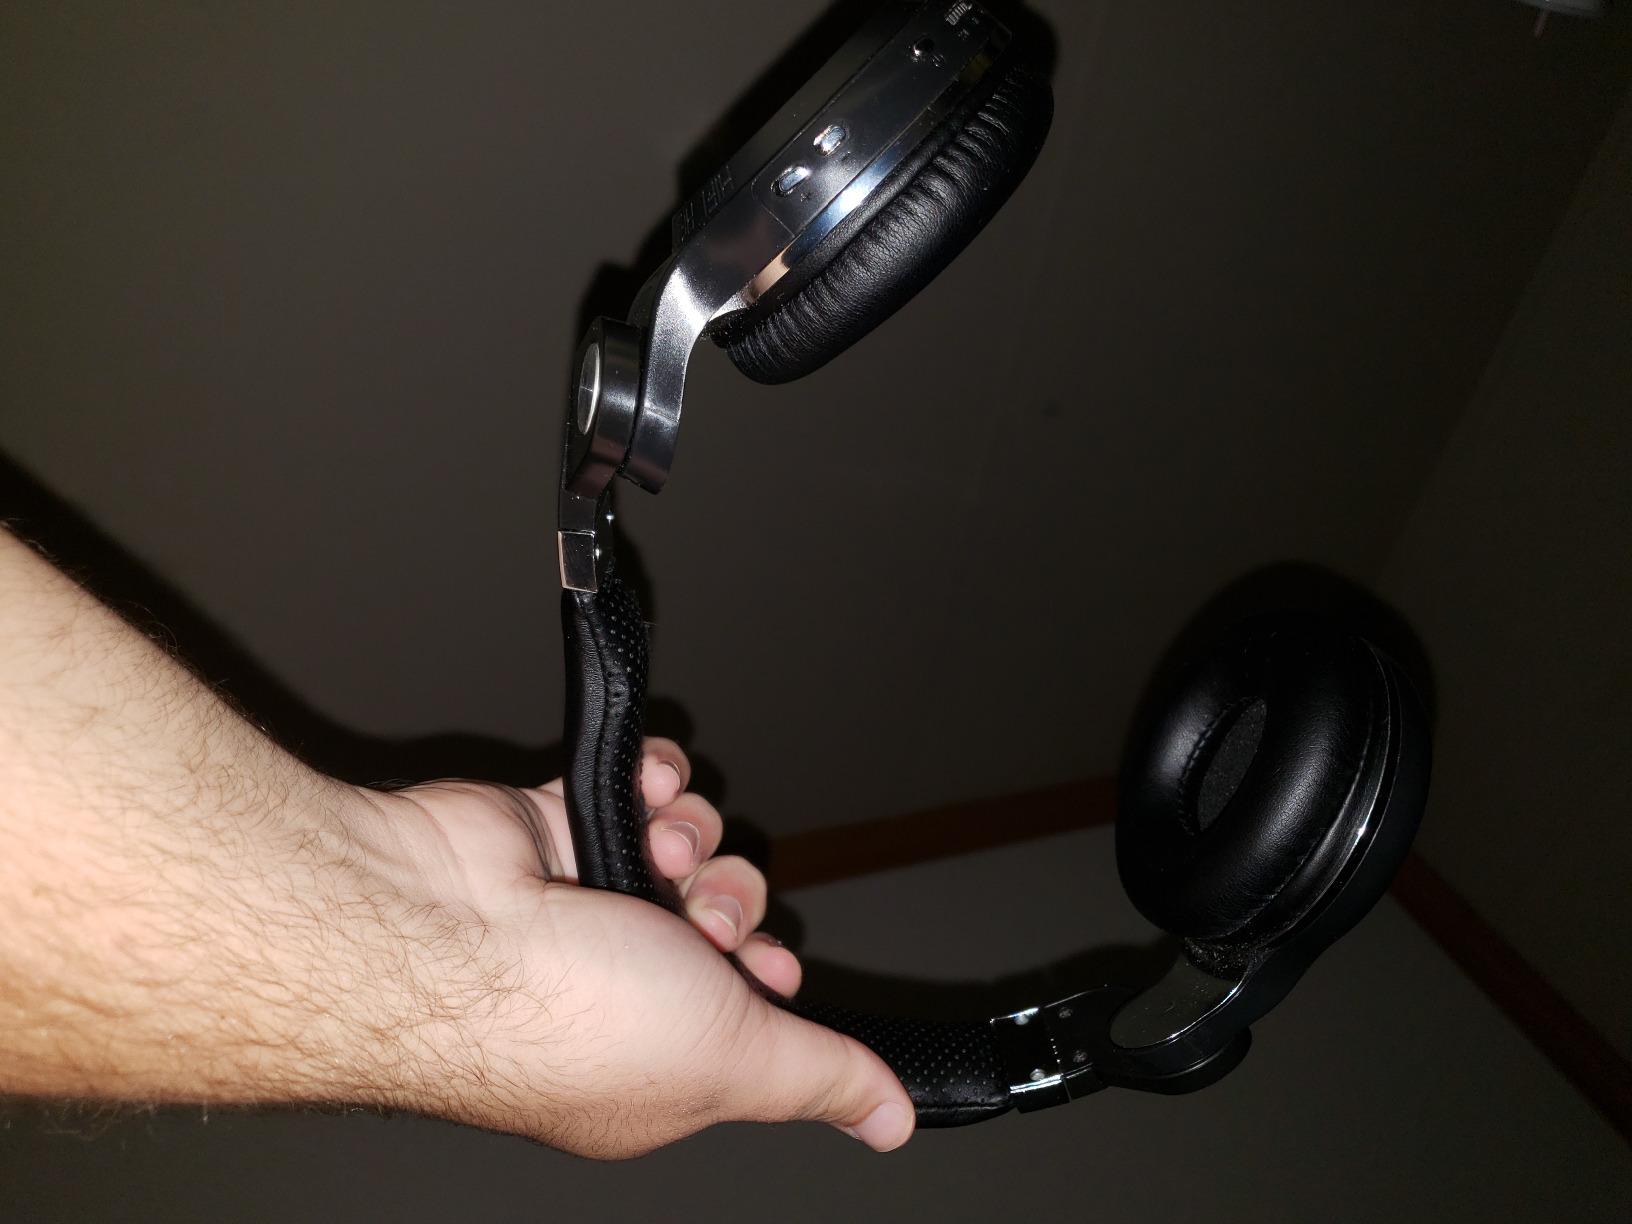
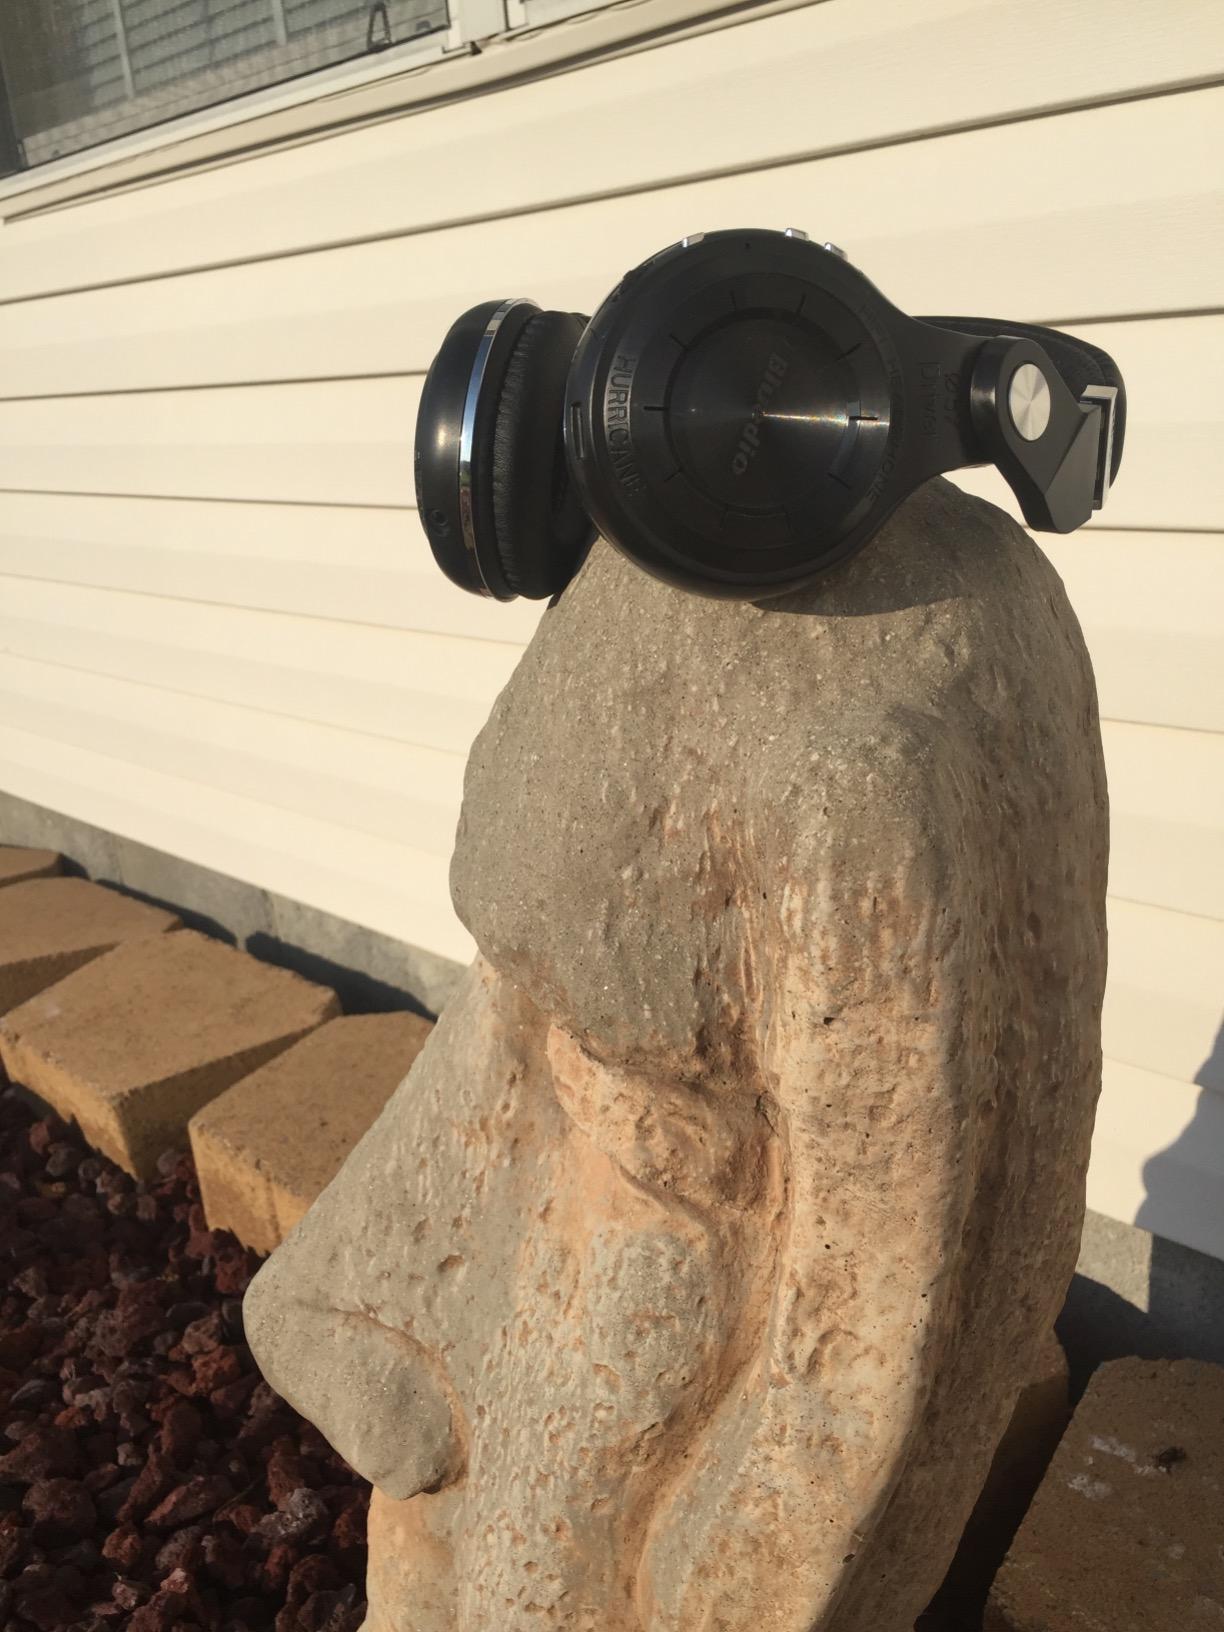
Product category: headphones
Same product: yes